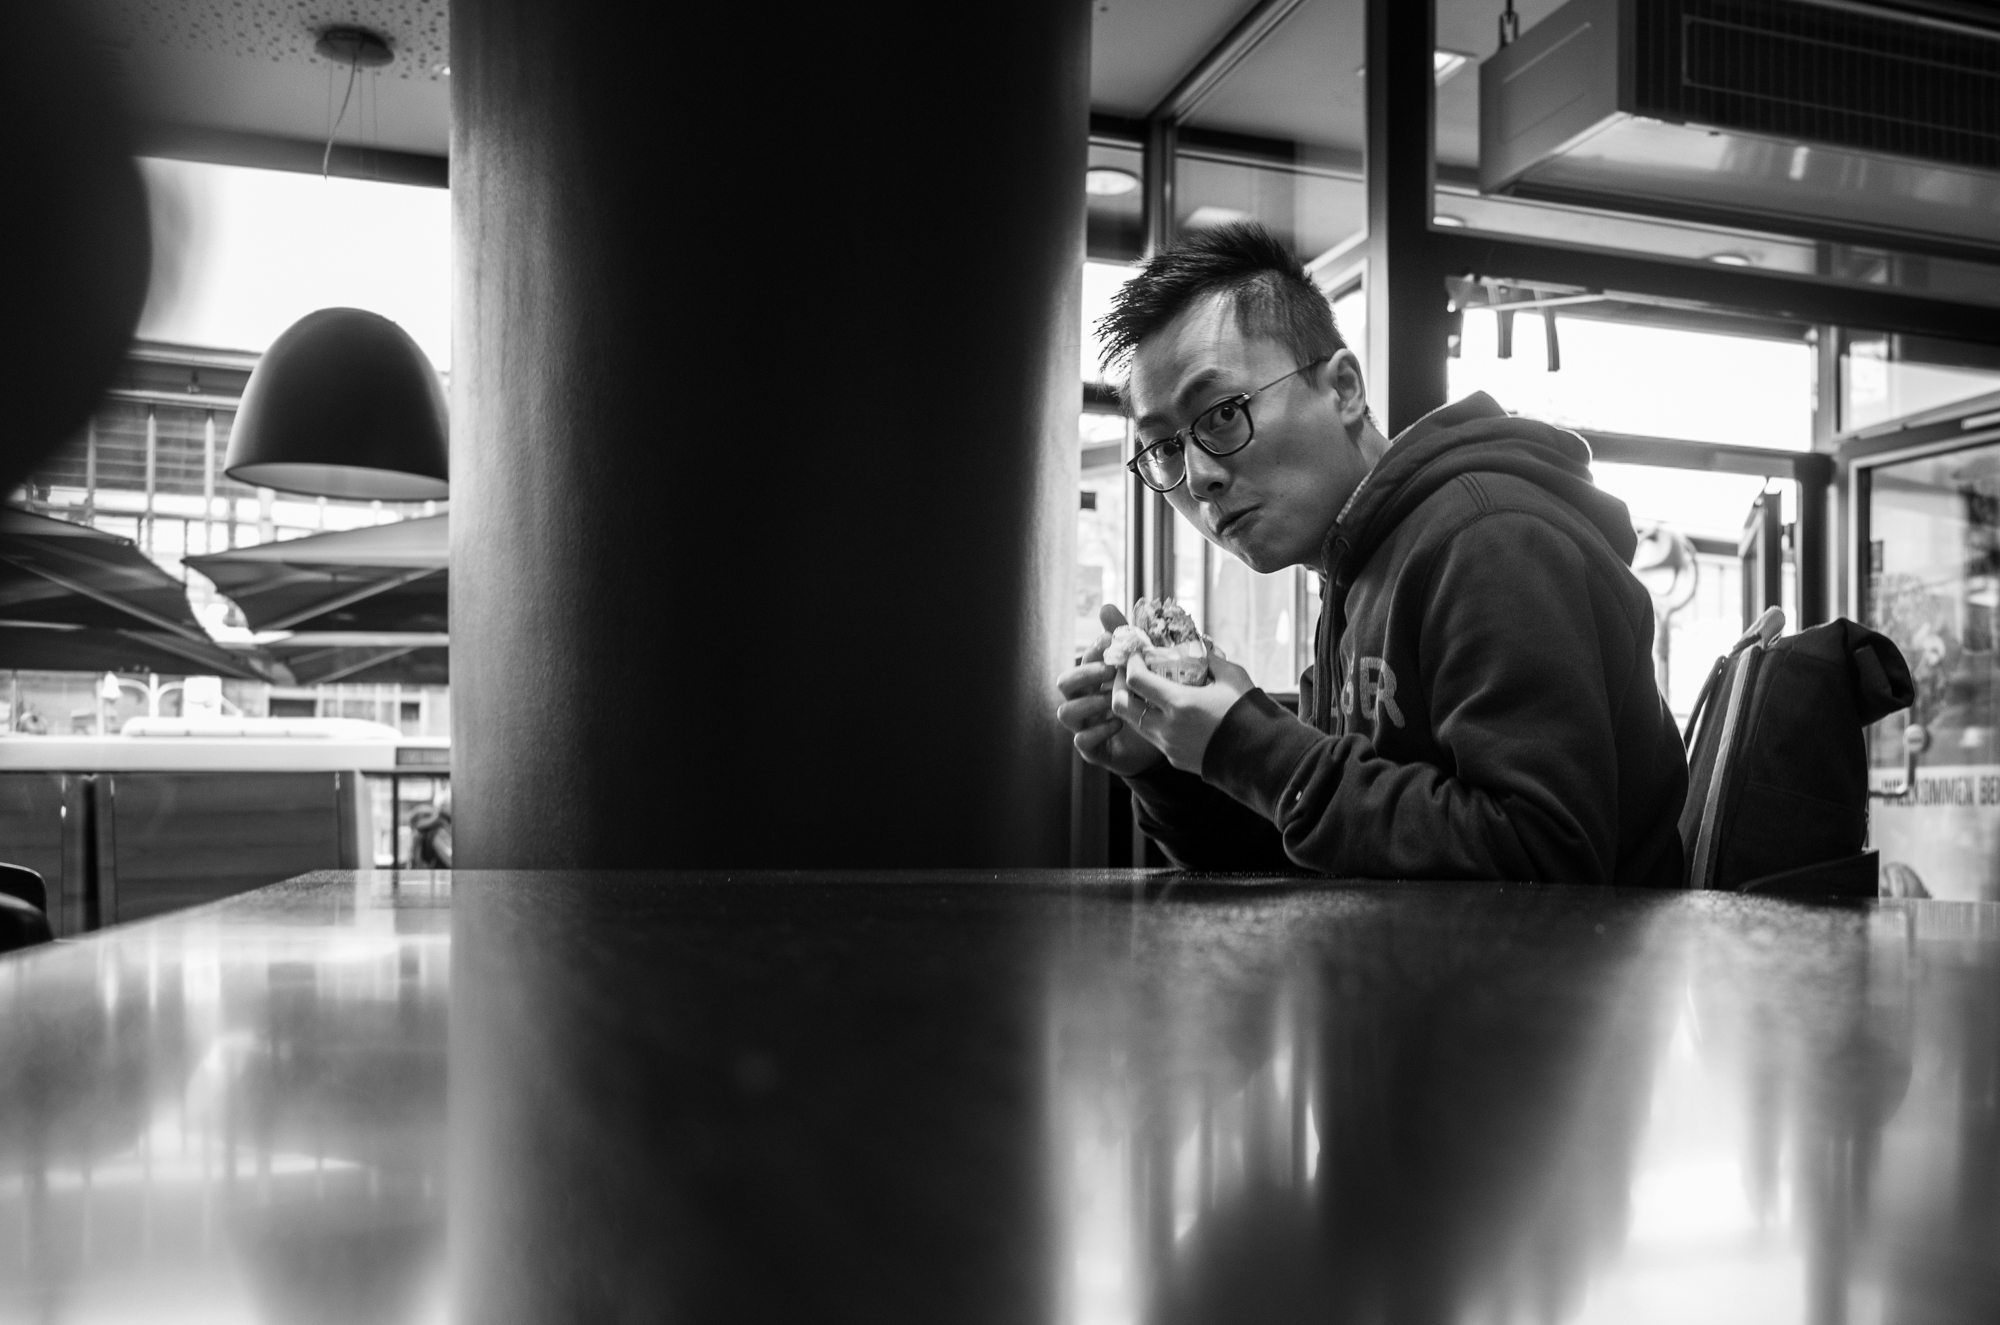
black and white, white, street, photography, black, monochrome, streetphotography, blackandwhite, blackwhite, photograph, ricoh, ricohgr, berlin, streetphoto, schwarzweis, image, strase, strasenfotografie, strasenfoto, streetpassionaward, schirrmacher, monochrome photography, film noir